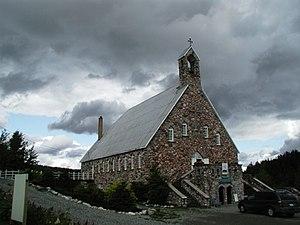
Église de Rapide-Danseur
Rapide-Danseur est une municipalité du Québec située dans la MRC d'Abitibi-Ouest en Abitibi-Témiscamingue.